U.S. Route 11 in Virginia

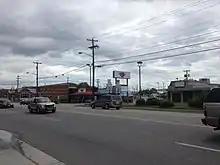
Northbound US 11/eastbound US 460 at the intersection with US 11 Alt./US 460 Alt. in Salem

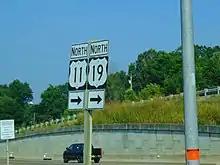
US 11/US 19 after intersecting I-81 in Bristol

US 11 and US 19 head east as a two-lane divided boulevard through a residential area. The street becomes undivided shortly before the U.S. Highways reach the northern end of SR 113 (Moore Street), which heads south toward Virginia Intermont College and downtown Bristol. US 11 and US 19 continue northeast on Lee Highway, which, here and in much of Virginia is a three-lane road with center turn lane. The highway meets I-81 and US 58 at a diamond interchange with a rakish angle. US 11 and US 19 pass under Norfolk Southern Railway's Pulaski District and cross Beaver Creek before leaving the city of Bristol. The two highways continue northeast through Washington County, where they pass Virginia Highlands Airport before entering the town of Abingdon. At the west end of town, US 11 and US 19 intersect SR 140 (Jonesboro Road), a connector between the U.S. Highways and I-81 that also serves Virginia Highlands Community College. The U.S. highways continue east as Main Street, which passes under the Norfolk Southern Railway line before US 19 turns north onto Porterfield Highway. US 11 becomes four lanes and then two at its intersection with US 58 Alternate (US 58 Alt.; Russell Street), which leads to the William King Museum of Art, in downtown Abingdon. The alternate route runs along Main Street for a short distance before turning south with SR 75 (Cummings Street) to rejoin US 58 at I-81. US 11 passes Barter Theatre. At the east end of town, US 11 crosses over the rail line and meets I-81 at a partial cloverleaf interchange. US 11 has a short concurrency with US 58 east of the interchange before US 58 splits to the east as Jeb Stuart Highway.